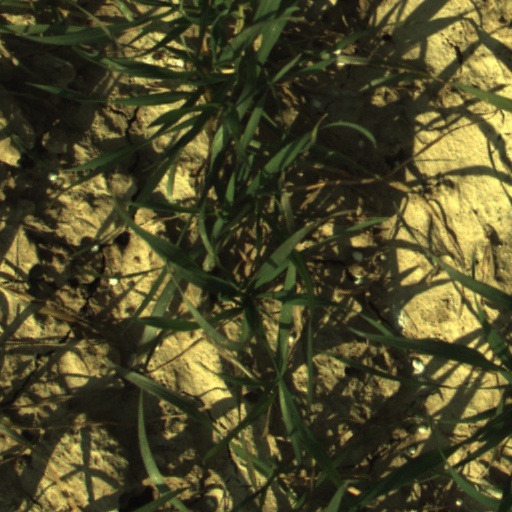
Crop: wheat